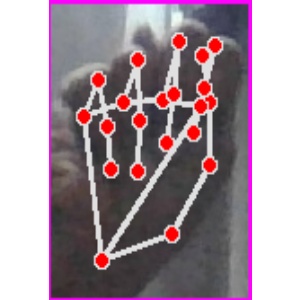
अक्षर: न